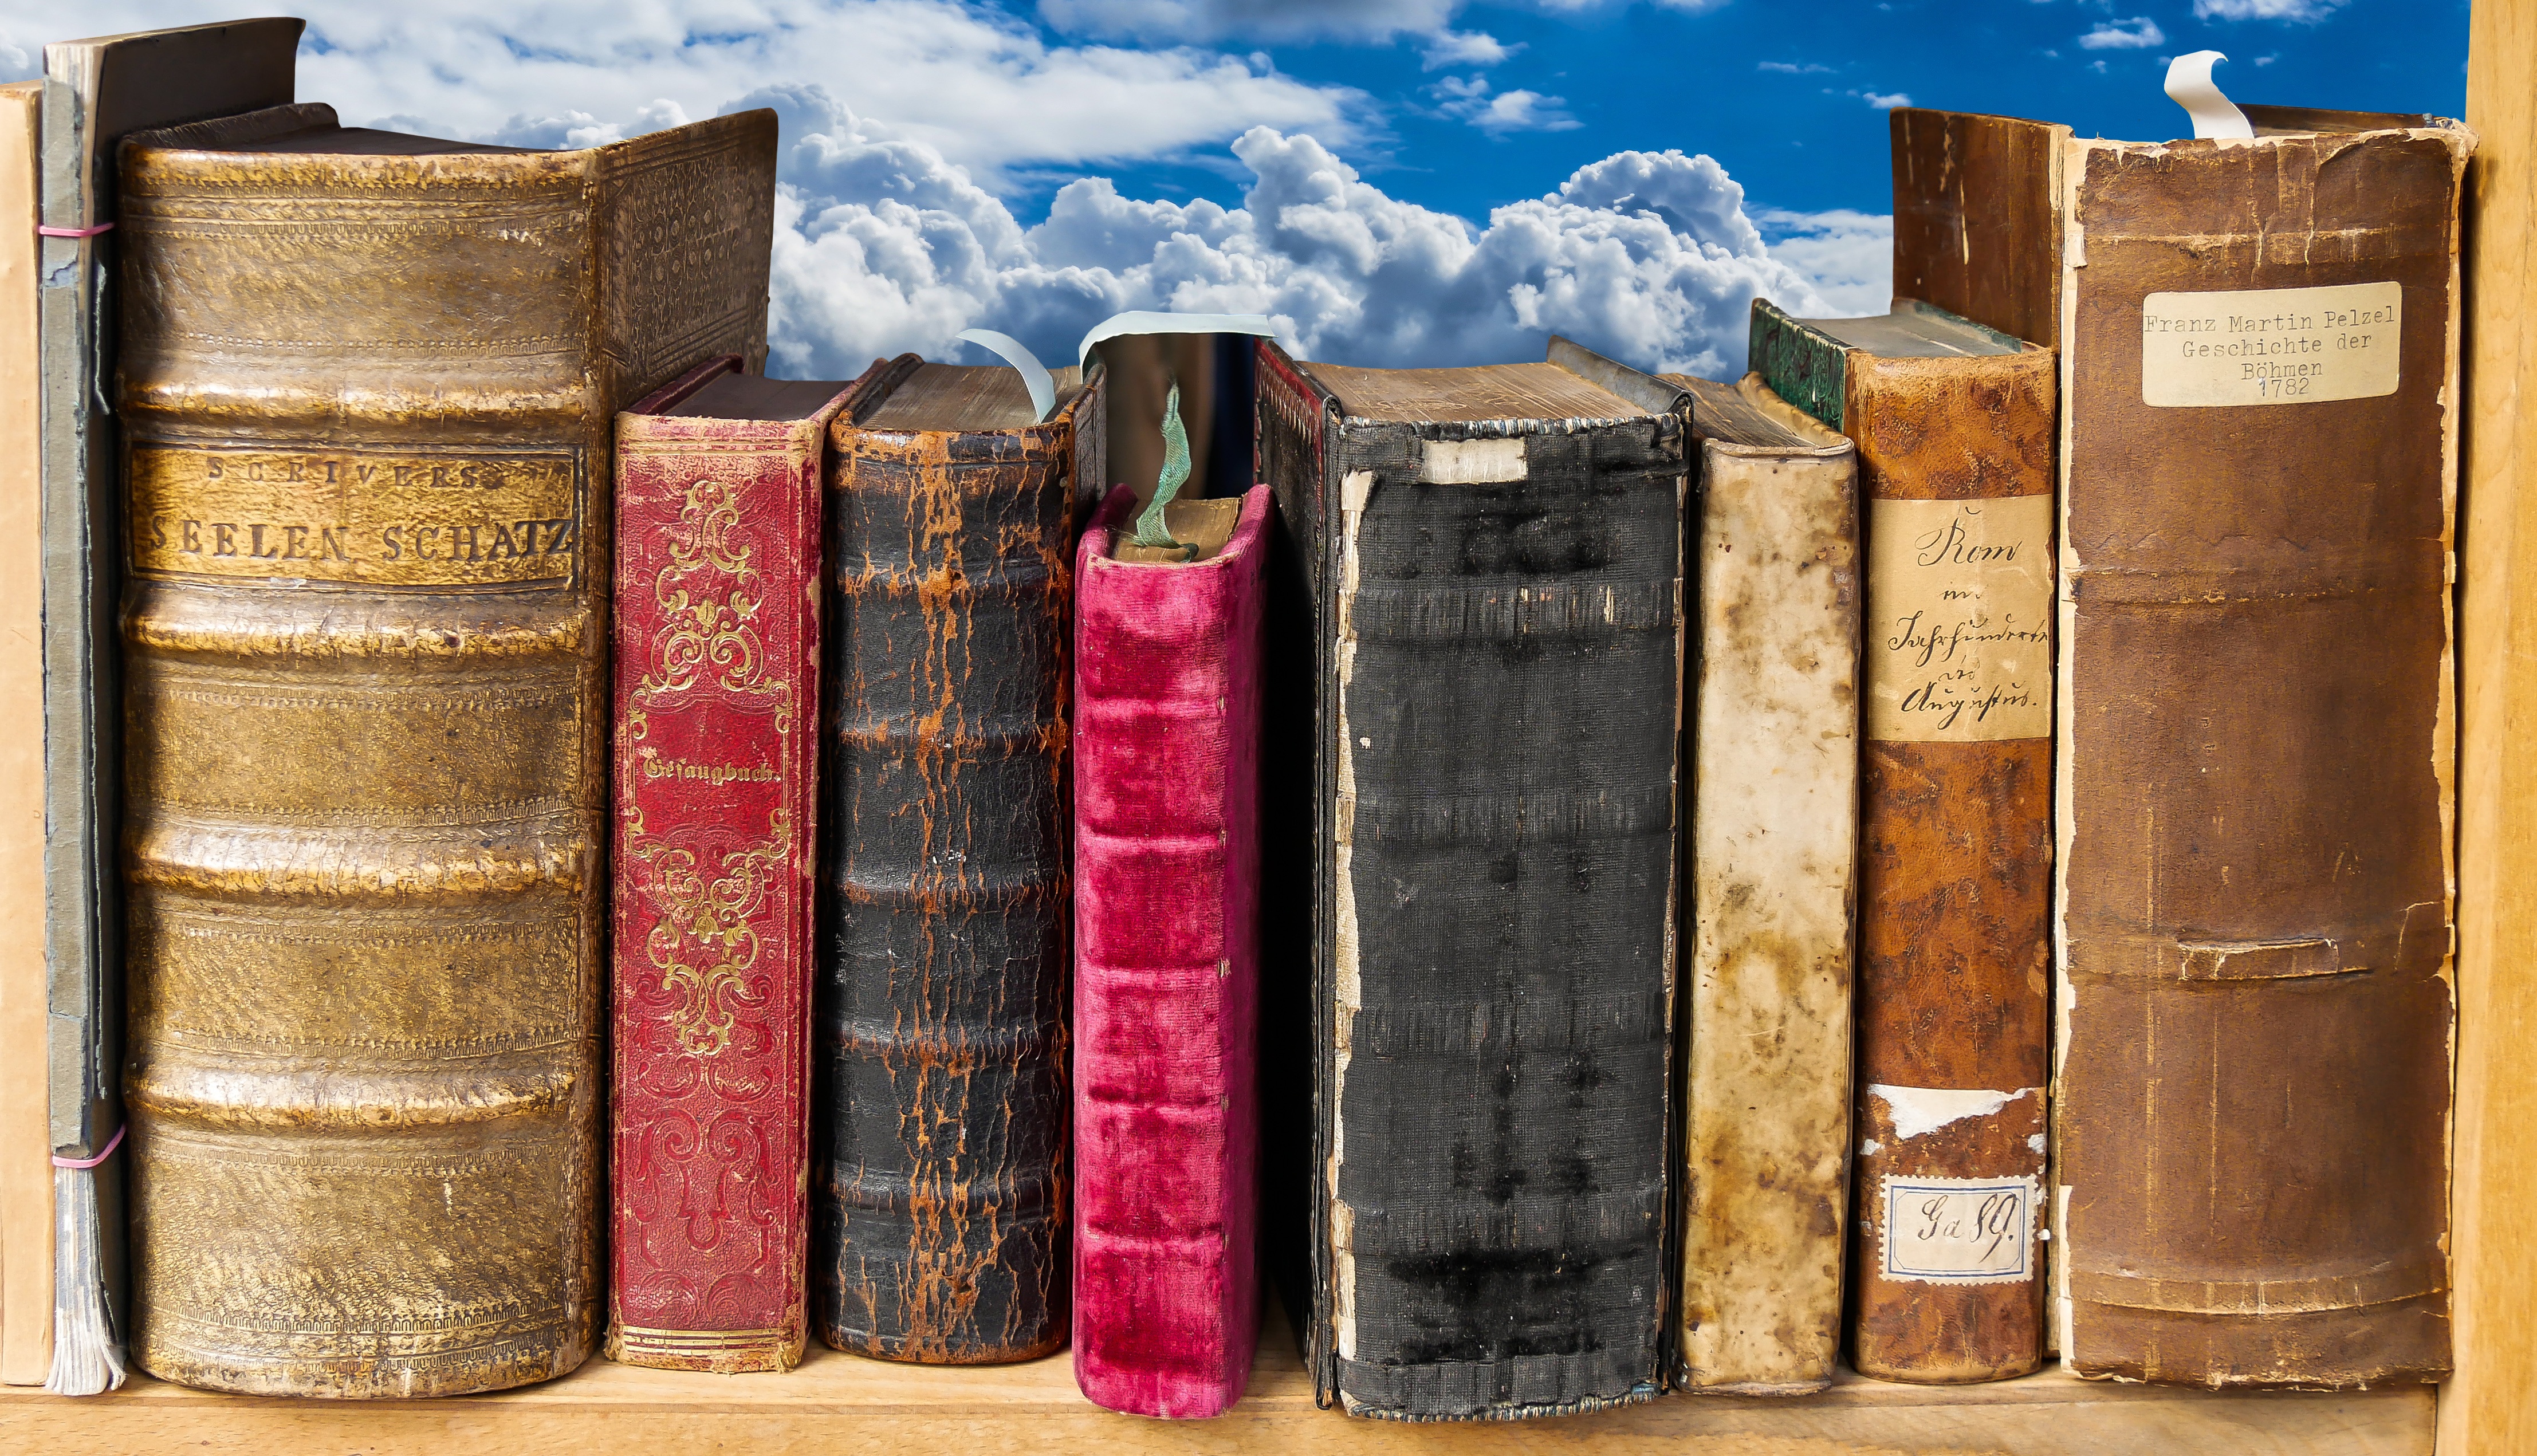
book, read, old, reading, collection, bookshelf, bookcase, pages, art, literature, library, books, bound, cover, historically, stories, know, used books, old books, leather covers, man made object